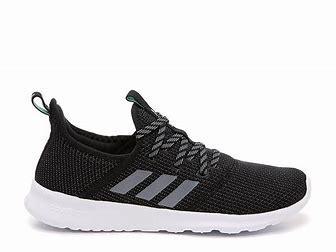
Brand: Adidas
Model: Cloudfoam Pure